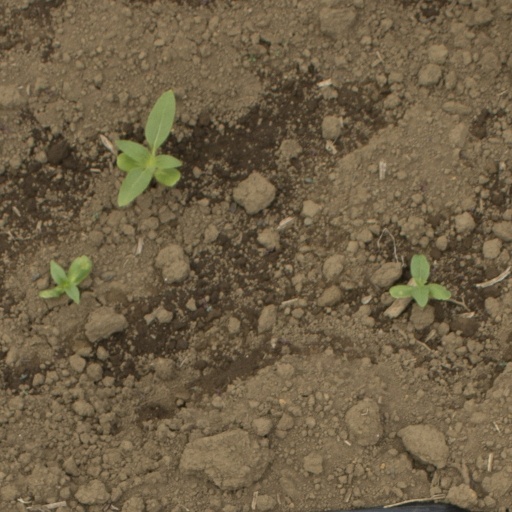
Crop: Jerusalem artichoke